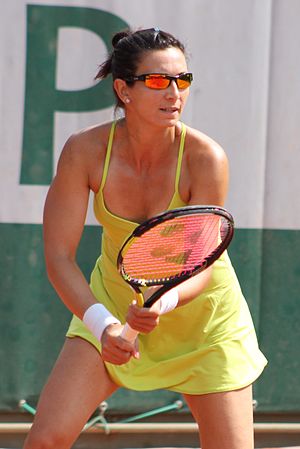
Darija Jurak
Darija Jurak er en kroatisk professionel tennisspiller. Hun blev professionel i 2000 og spiller både single og double, men det er i damedouble, hun har haft størst succes, og her har hun vundet 5 WTA- og 39 ITF-turneringer samt nået 27.-pladsen på verdensranglisten. I single har hun vundet fem sejre, alle i ITF-regi.